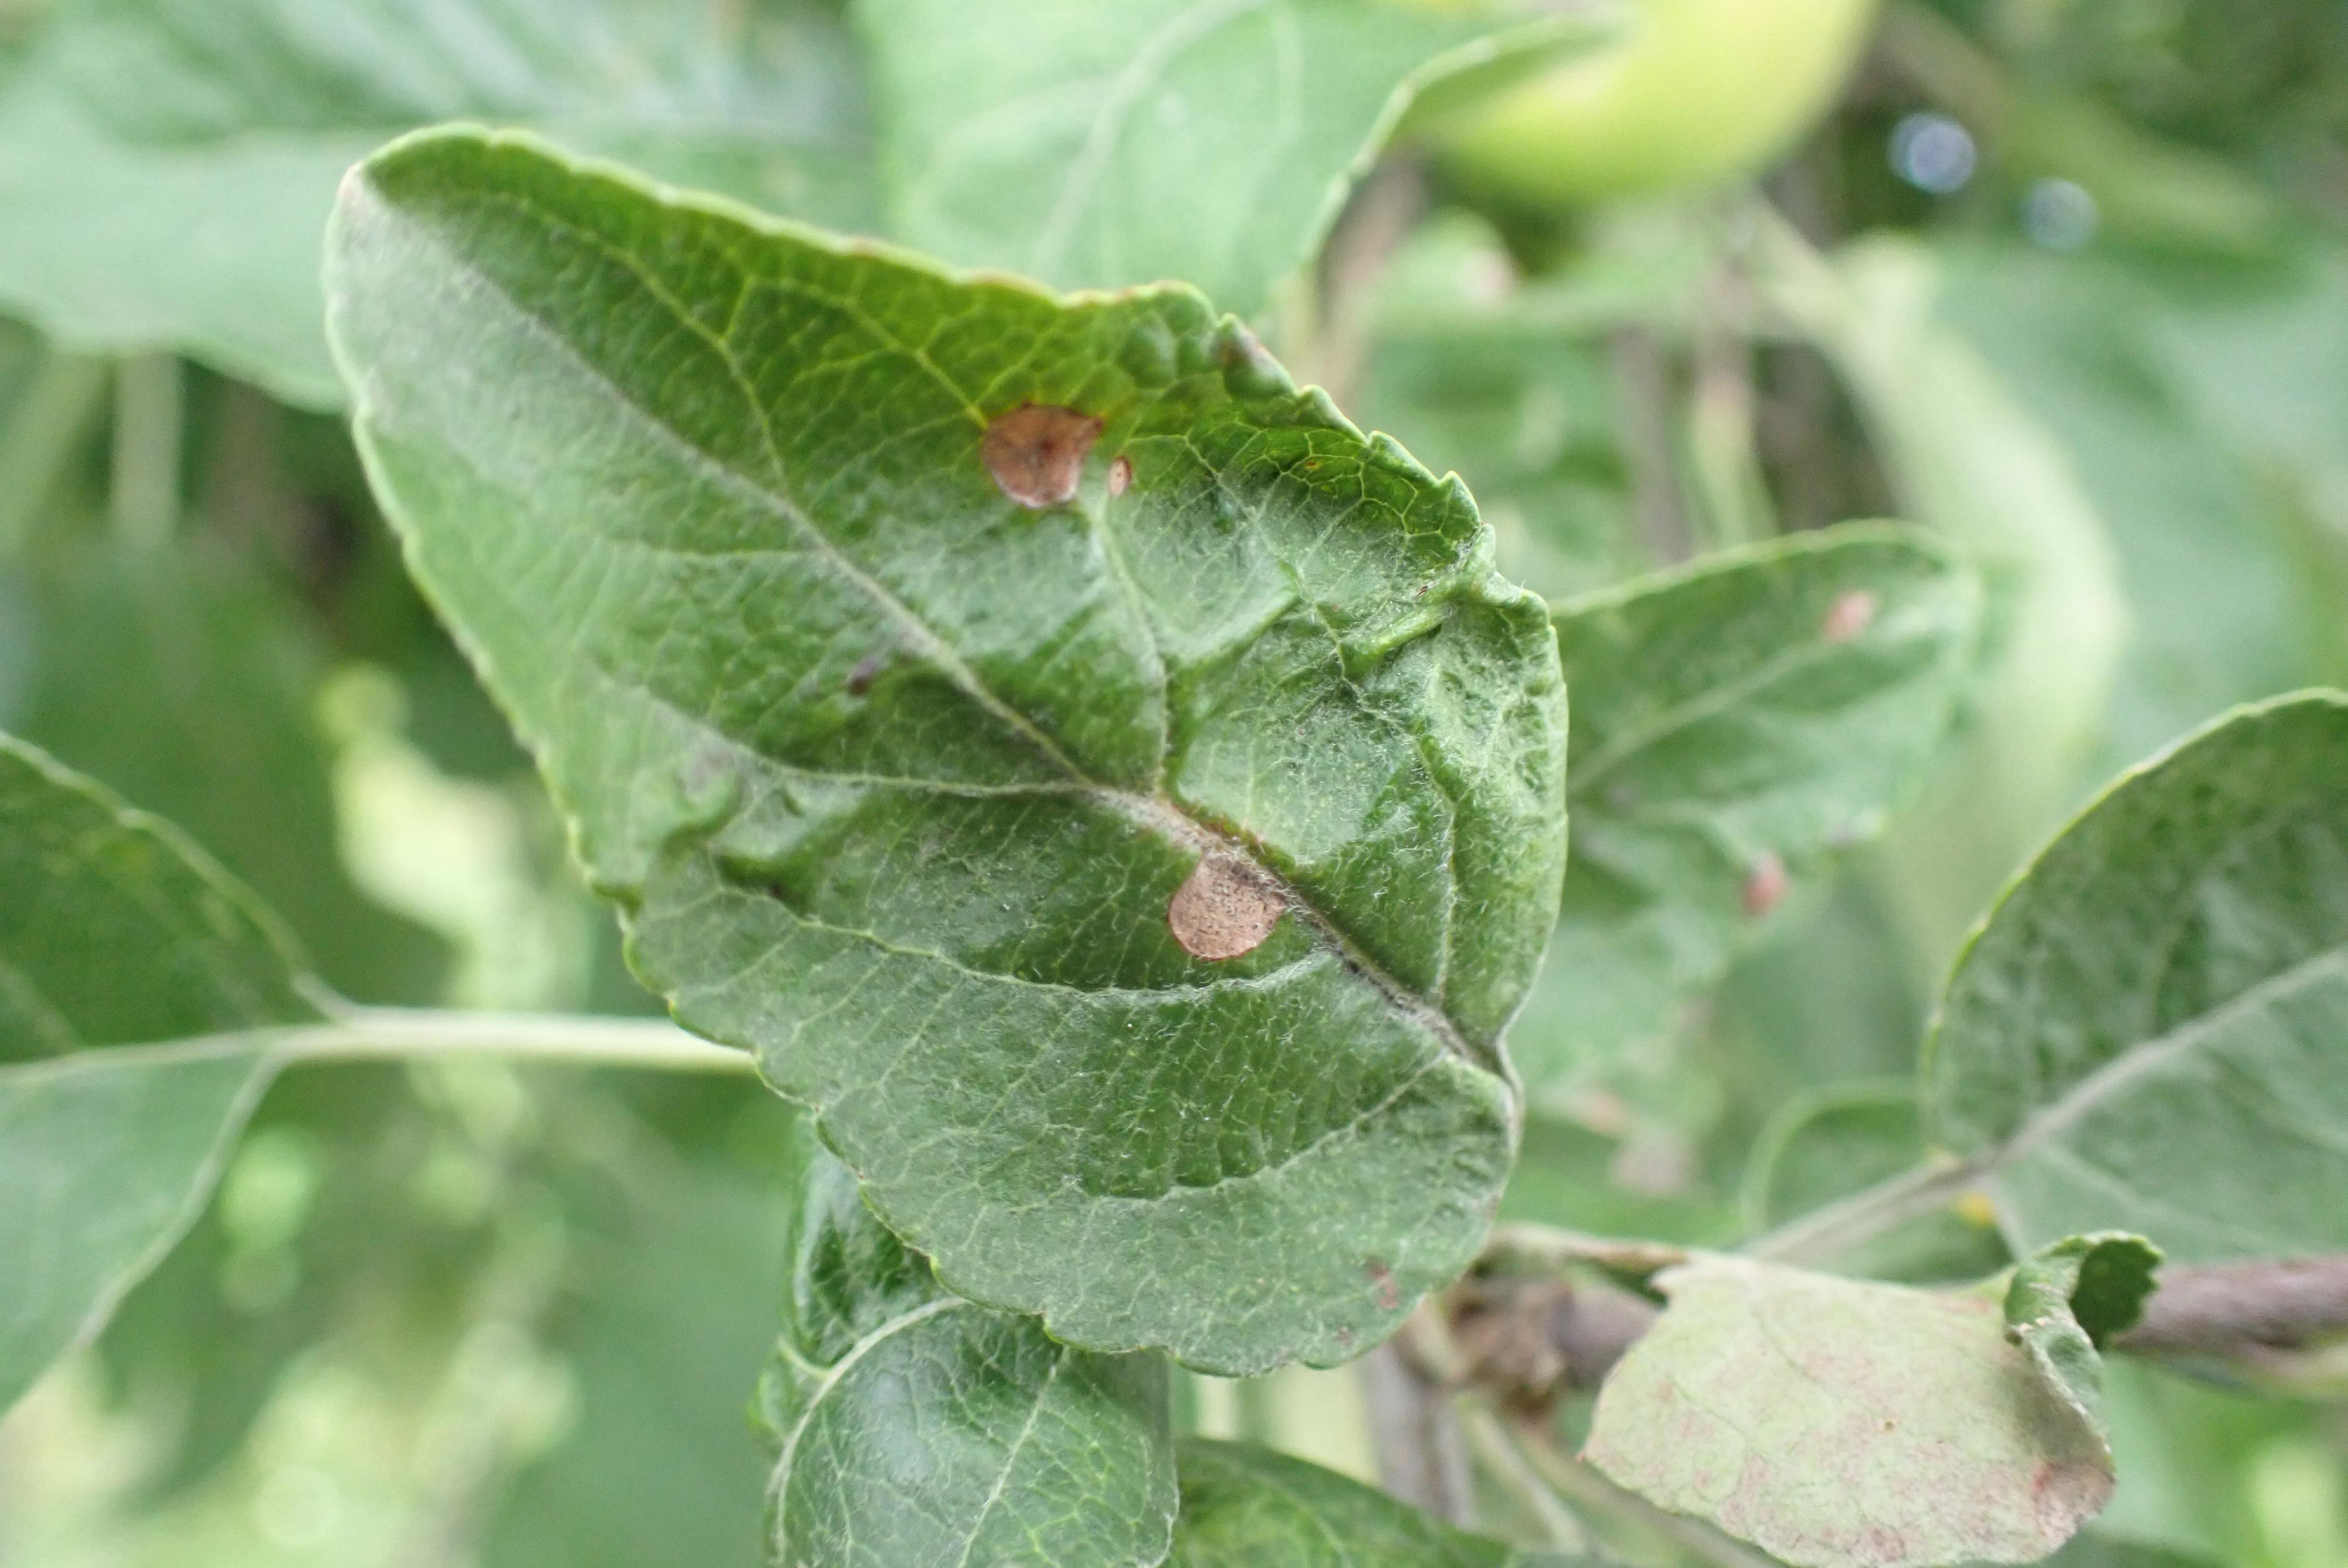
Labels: frog_eye_leaf_spot